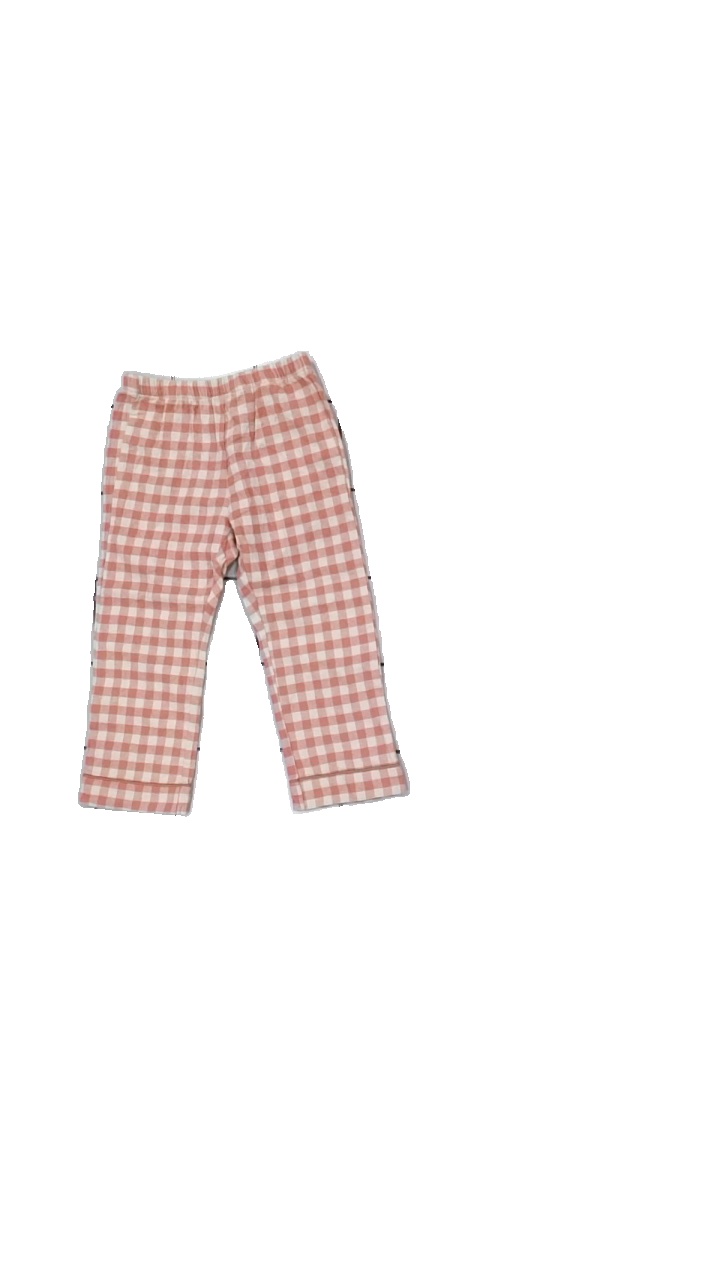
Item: Pajamas (Children)
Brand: Zara
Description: rutiga pyjamasbyxor, missfärgad högst upp
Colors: Pink, White
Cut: Regular
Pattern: Checkered print
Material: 100% cotton
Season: All
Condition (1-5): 3
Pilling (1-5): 5
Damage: fläckar
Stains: Major
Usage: Export
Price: <50